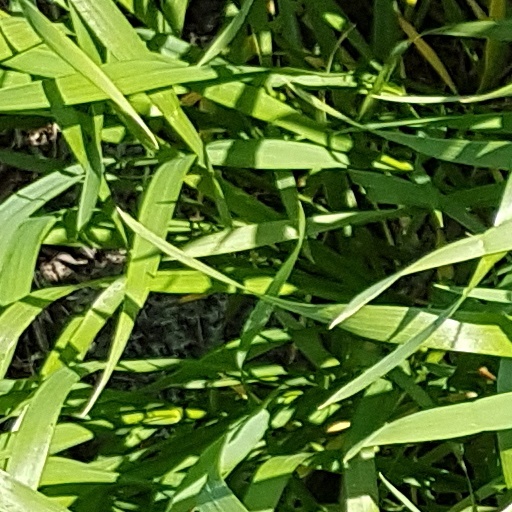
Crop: wheat